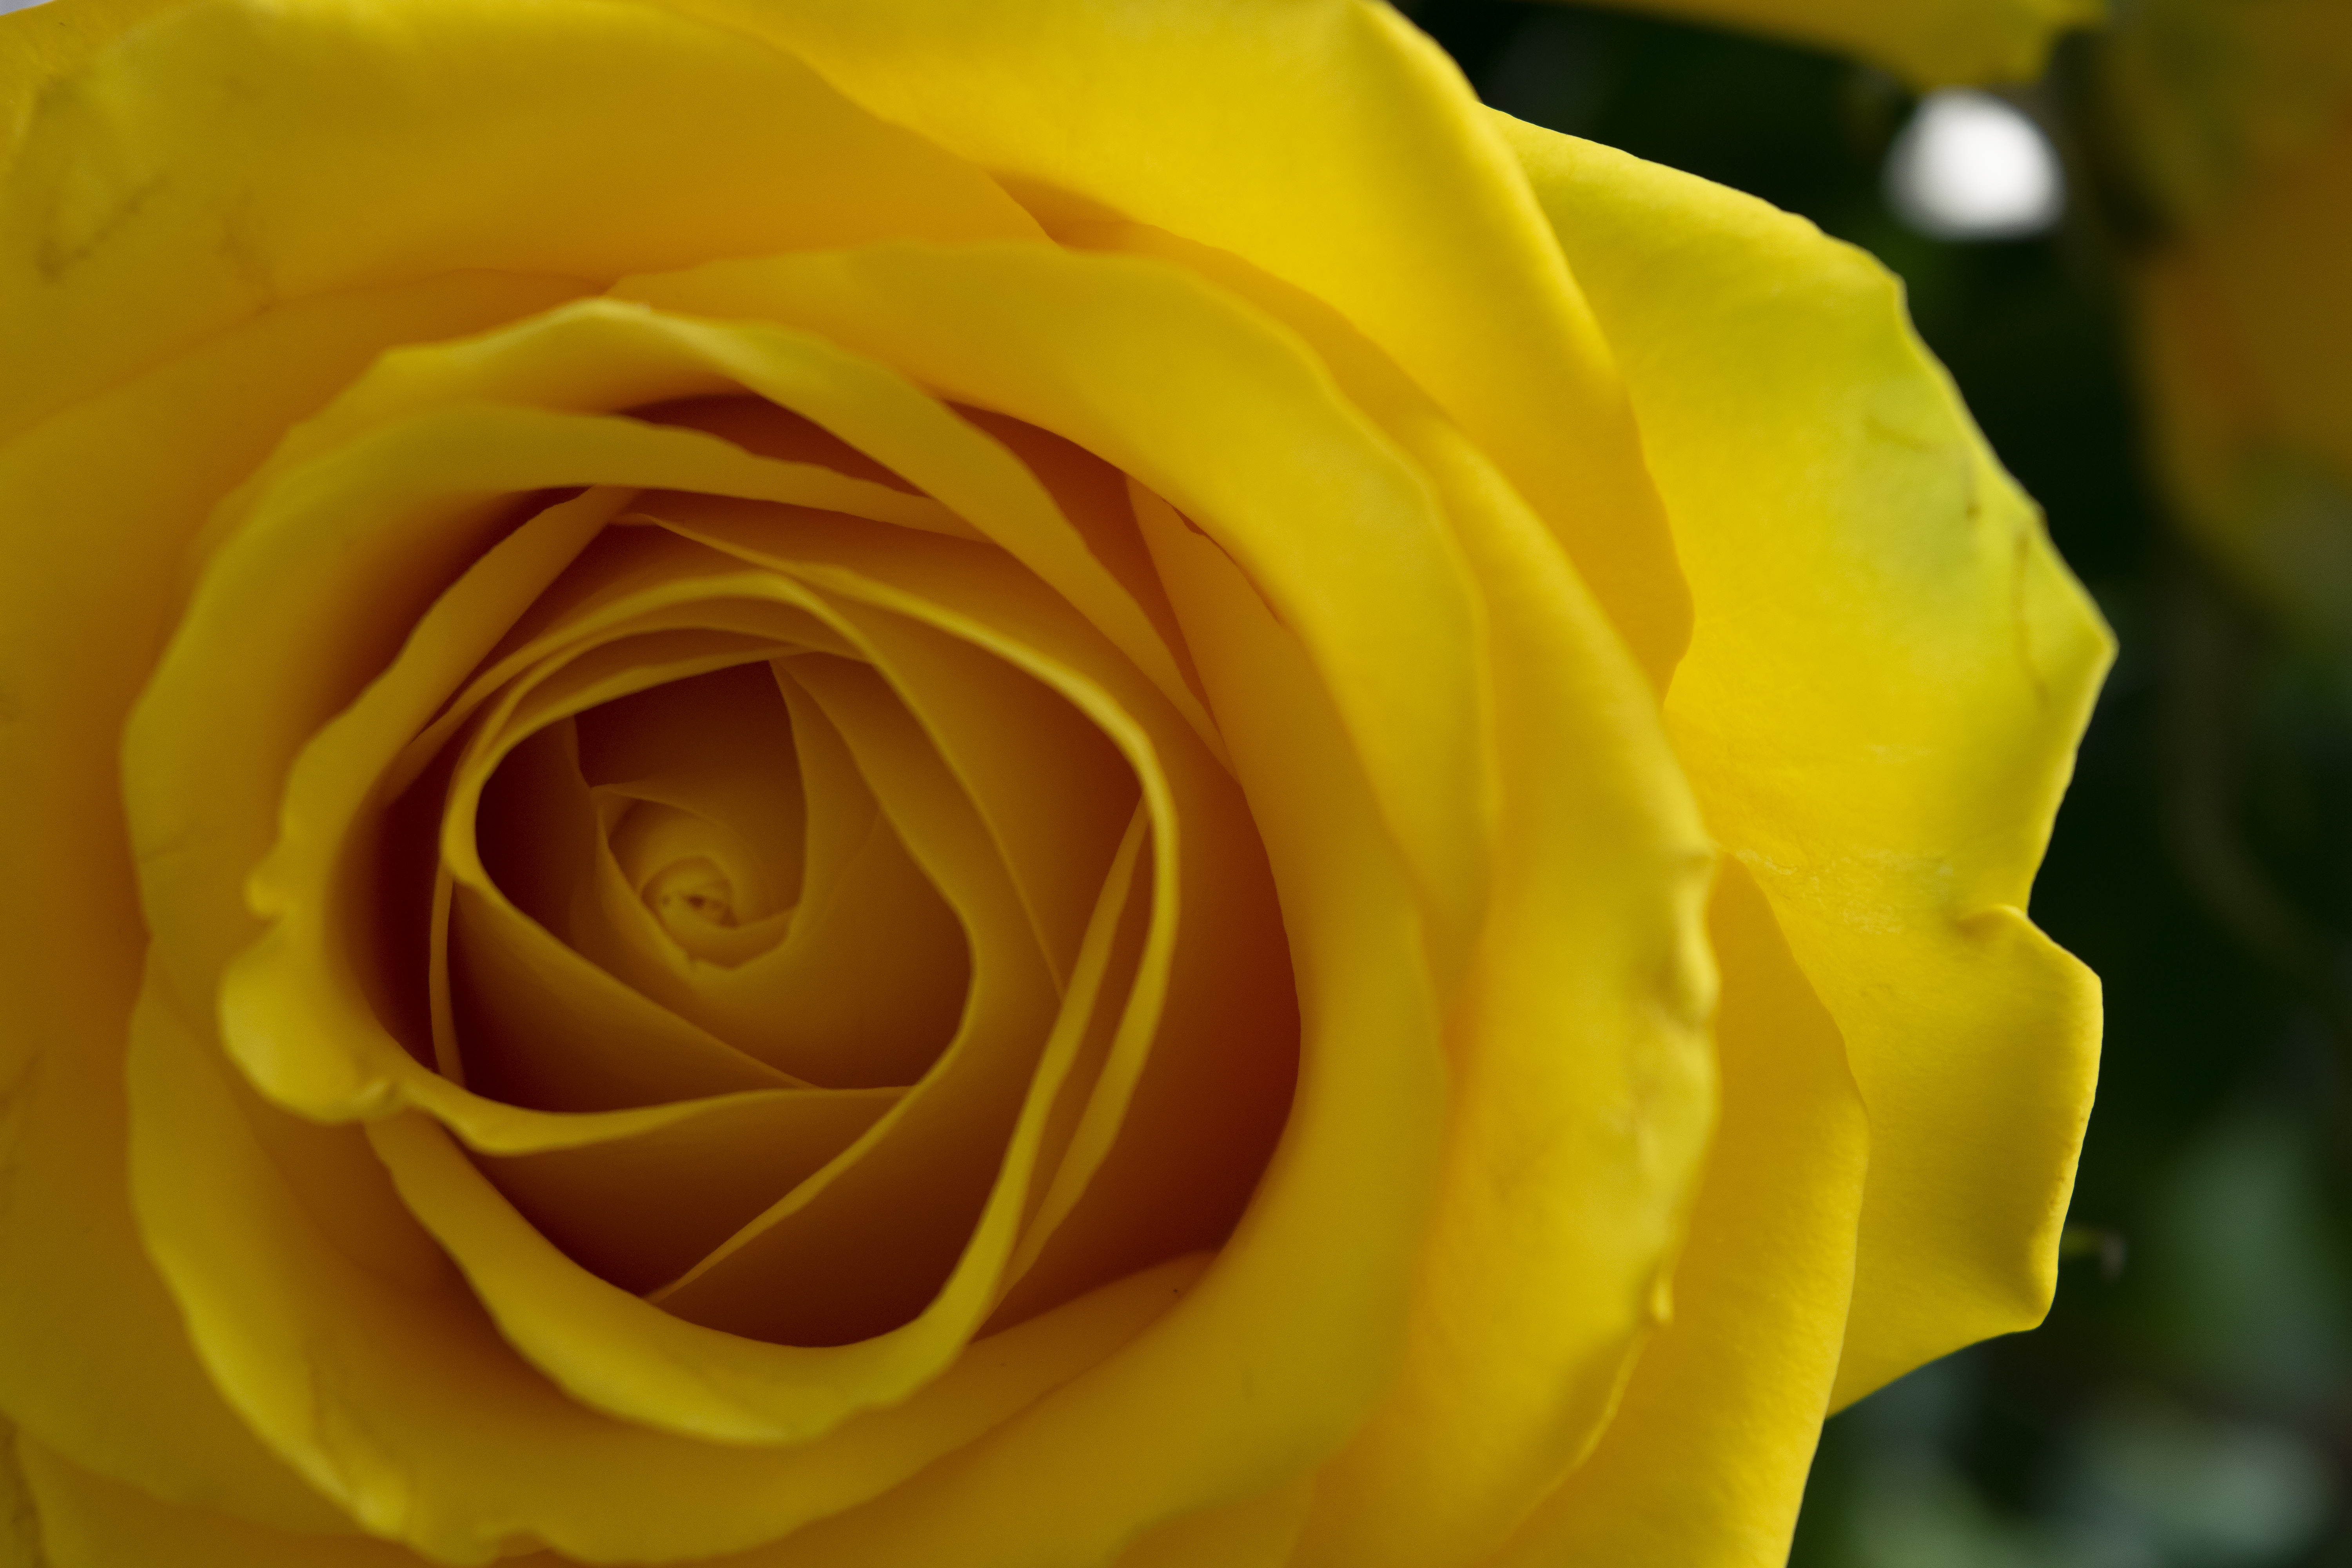
flower, rose, yellow, spring, plant, petal, green, close up, nature, beauty, photograph, botany, Hybrid tea rose, garden roses, flowering plant, rosa centifolia, rose family, floribunda, rose order, peach, cut flowers, austrian briar, macro photography, annual plant, still life photography, plant stem, still life, monochrome photography, china rose, floristry, Pedicel, sunflower